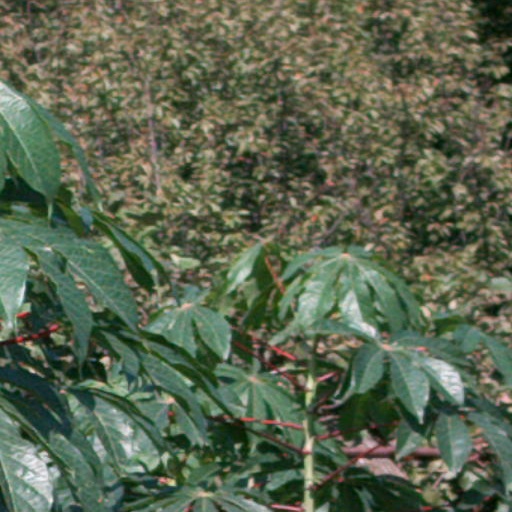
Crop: cassava